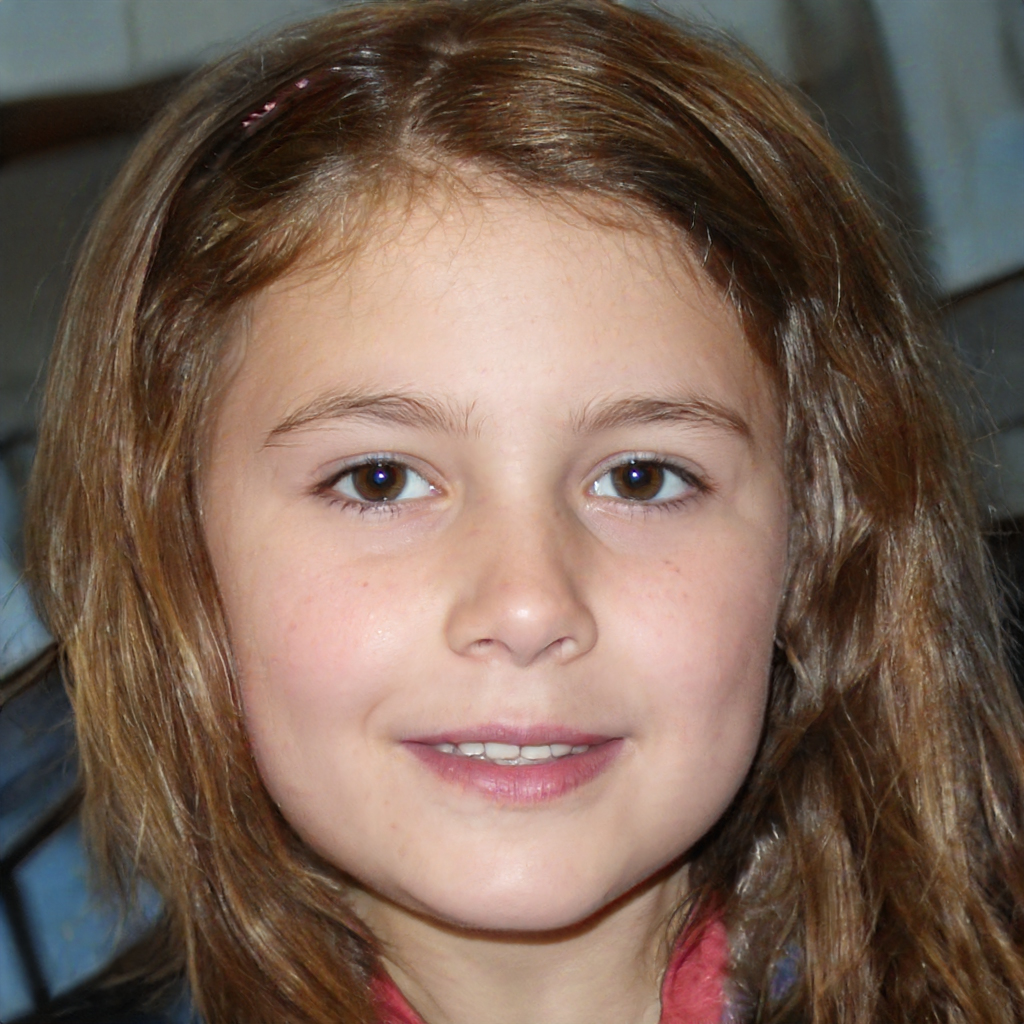
Gender: Female